Charles de Coucis

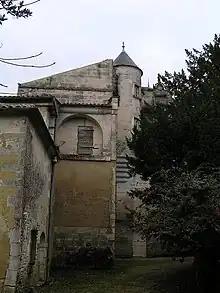
The château de Burie

Charles de Coucis seigneur de Burie (1492-1565) was a Catholic military commander and lieutenant-general of Guyenne. Burie assisted the crown in its efforts to extinguish the embers of the Conspiracy of Amboise in 1560, investigating the situation in Poitiers for the court. This accomplished he returned to his lieutenant-generalship where he spent the next year attempting to suppress the Huguenots of the region. A moderate figure, he looked to find compromise as far as toleration of Protestantism was concerned, conceding the right of Protestants to hold their services in private, and seeking to provide them the right to bury their dead in their own cemetery.